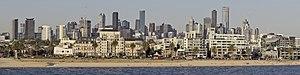
Melbourne est la capitale de l'État du Victoria, en Australie. Deuxième agglomération urbaine du pays après Sydney, le « Grand Melbourne » compte 4 440 300 habitants au recensement officiel de 2014. La ville est située sur la baie de Port Phillip, laquelle ouvre sur le détroit de Bass. Ses habitants sont les Melbourniens. Melbourne est un important centre commercial, industriel et culturel. La ville est souvent qualifiée de capitale « sportive et culturelle » de l'Australie, car elle abrite de nombreuses manifestations et institutions culturelles et sportives parmi les plus importantes du pays.